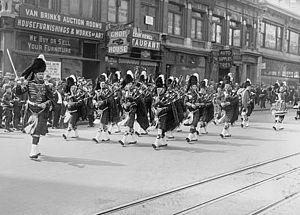
The Black Watch (Royal Highland Regiment) of Canada, littéralement « La Garde noire du Canada », abrégé en RHR et communément appelé simplement le Black Watch, est un régiment d’infanterie de la Première réserve de l'Armée canadienne. Établi en 1862, en tant que le 5th Battalion Volunteer Militia Rifles, Canada, littéralement le « 5ᵉ Bataillon de la Milice volontaire, Canada », il s'agit du plus ancien régiment écossais au Canada. Au cours de son histoire, il adopta différents noms dont 5th Regiment “Royal Scots of Canada” et 5th Regiment “Royal Highlanders of Canada” avant d'adopter son nom actuel en 1953.